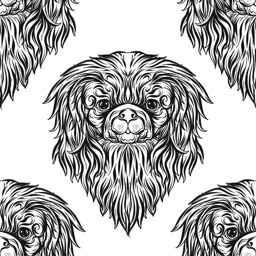
seamless pattern with black and white graphic drawing of a dog head .